Gustave Ohier

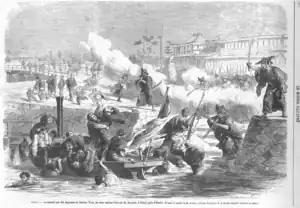
Sakai incident, Japan. "Le Monde illustré", 1868.

In February 1868 Ohier, the new commander in the China Seas, had an audience with the former shōgun, Tokugawa Yoshinobu, in Edo, Japan.